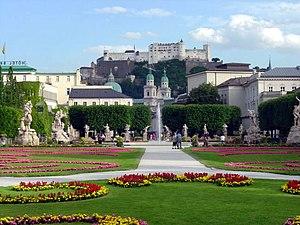
Autriche, Salzbourg, Mirabell Palace
Le duché de Salzbourg était un territoire à l'époque de l'empire autrichien de 1849 à 1867, puis un pays de la Cisleithanie en l'empire d'Autriche-Hongrie jusqu'à 1918. Il comprenait le territoire de l'ancien prince-archevêché de Salzbourg, sécularisé en 1803.
La forteresse de Hohensalzburg est une forteresse médiévale autrichienne située à Salzbourg au sommet de la montagne Festungsberg. Érigé à la demande des Princes-Archevêques de Salzbourg avec une longueur de 250 mètres et une largeur de 150 mètres, il est l'un des plus grands châteaux médiévaux d'Europe. La fortification est voisine de celle du château de Hohenwerfen, toutes deux du XIᵉ siècle.